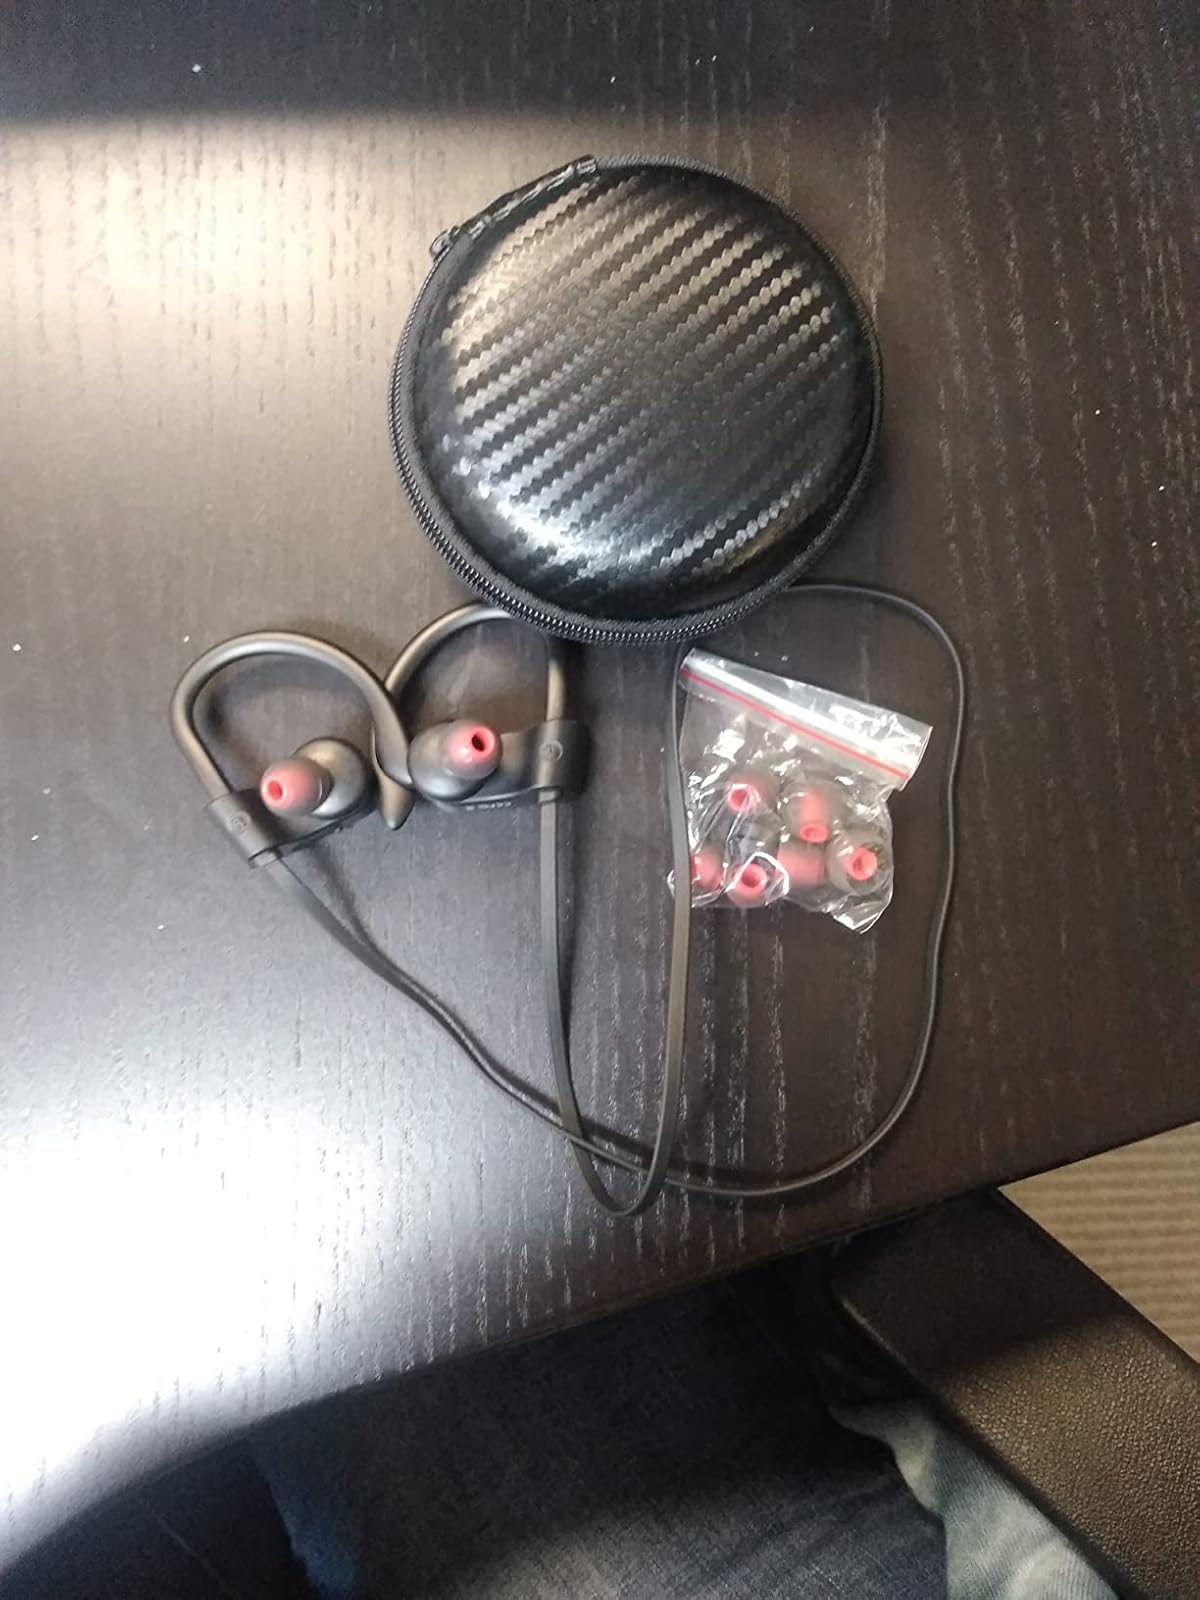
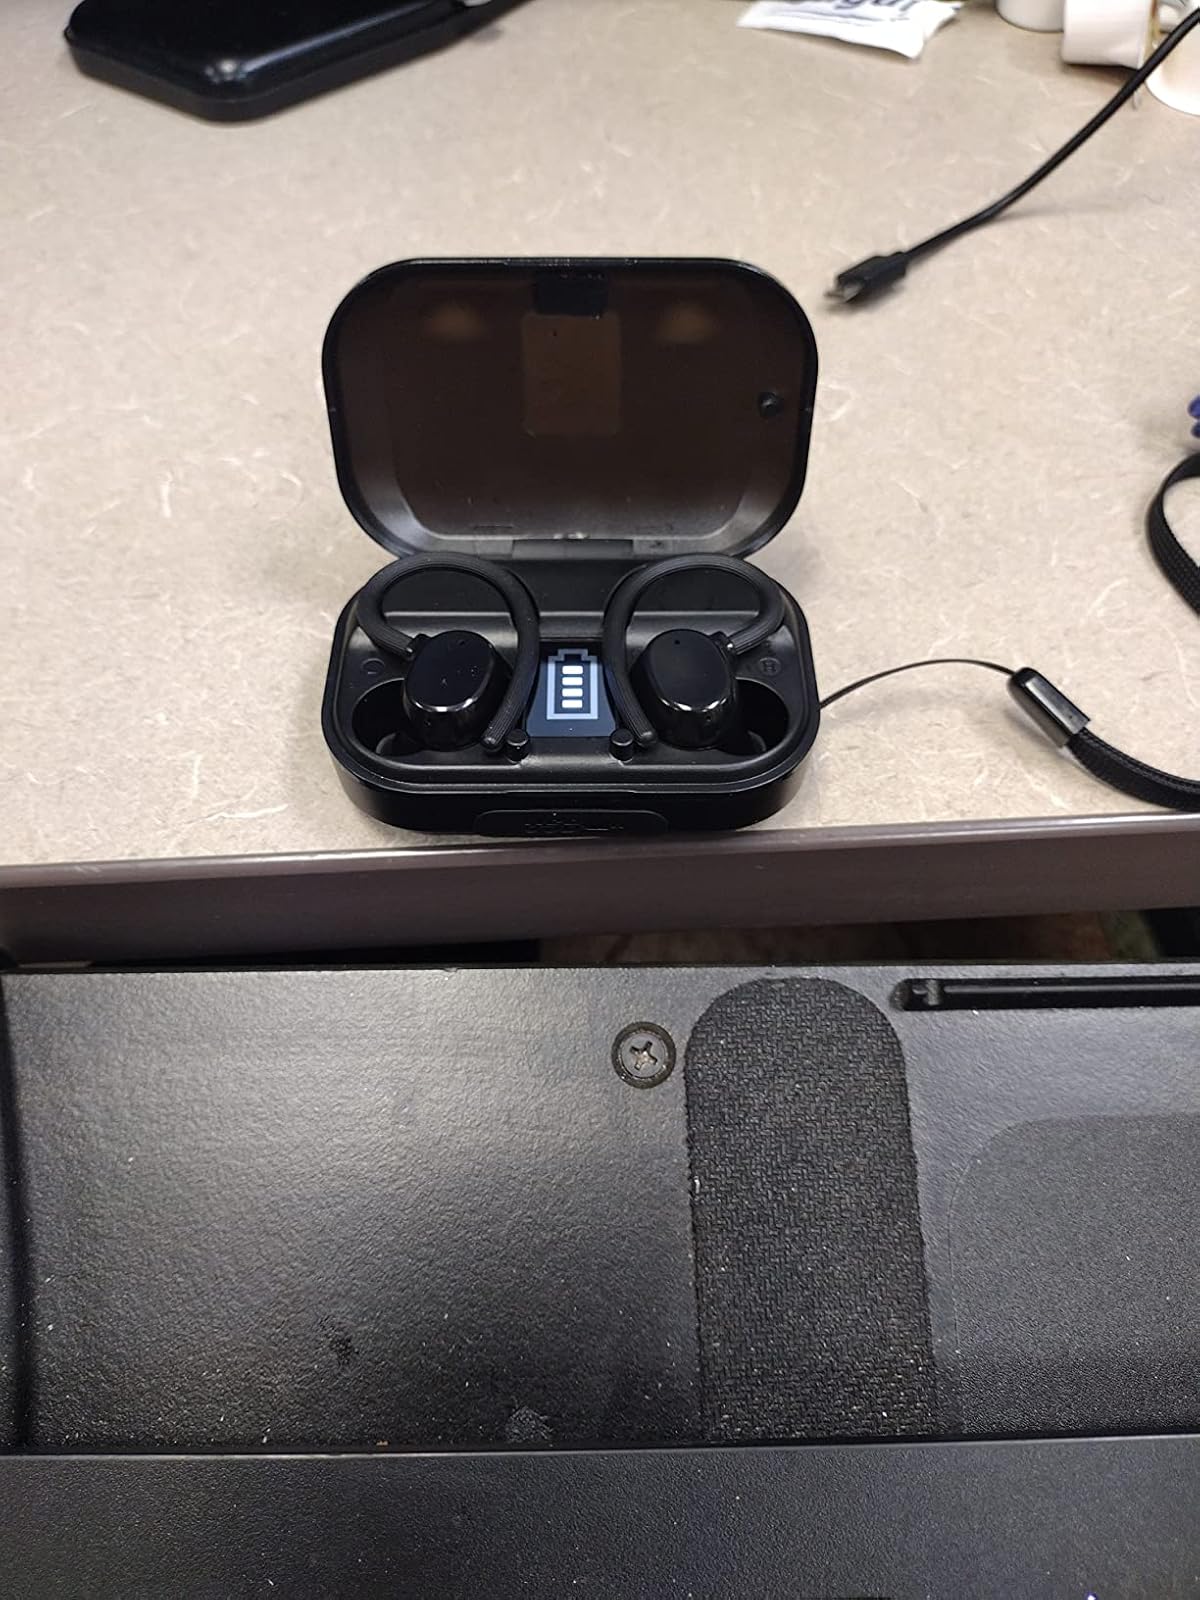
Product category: earbuds
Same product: no